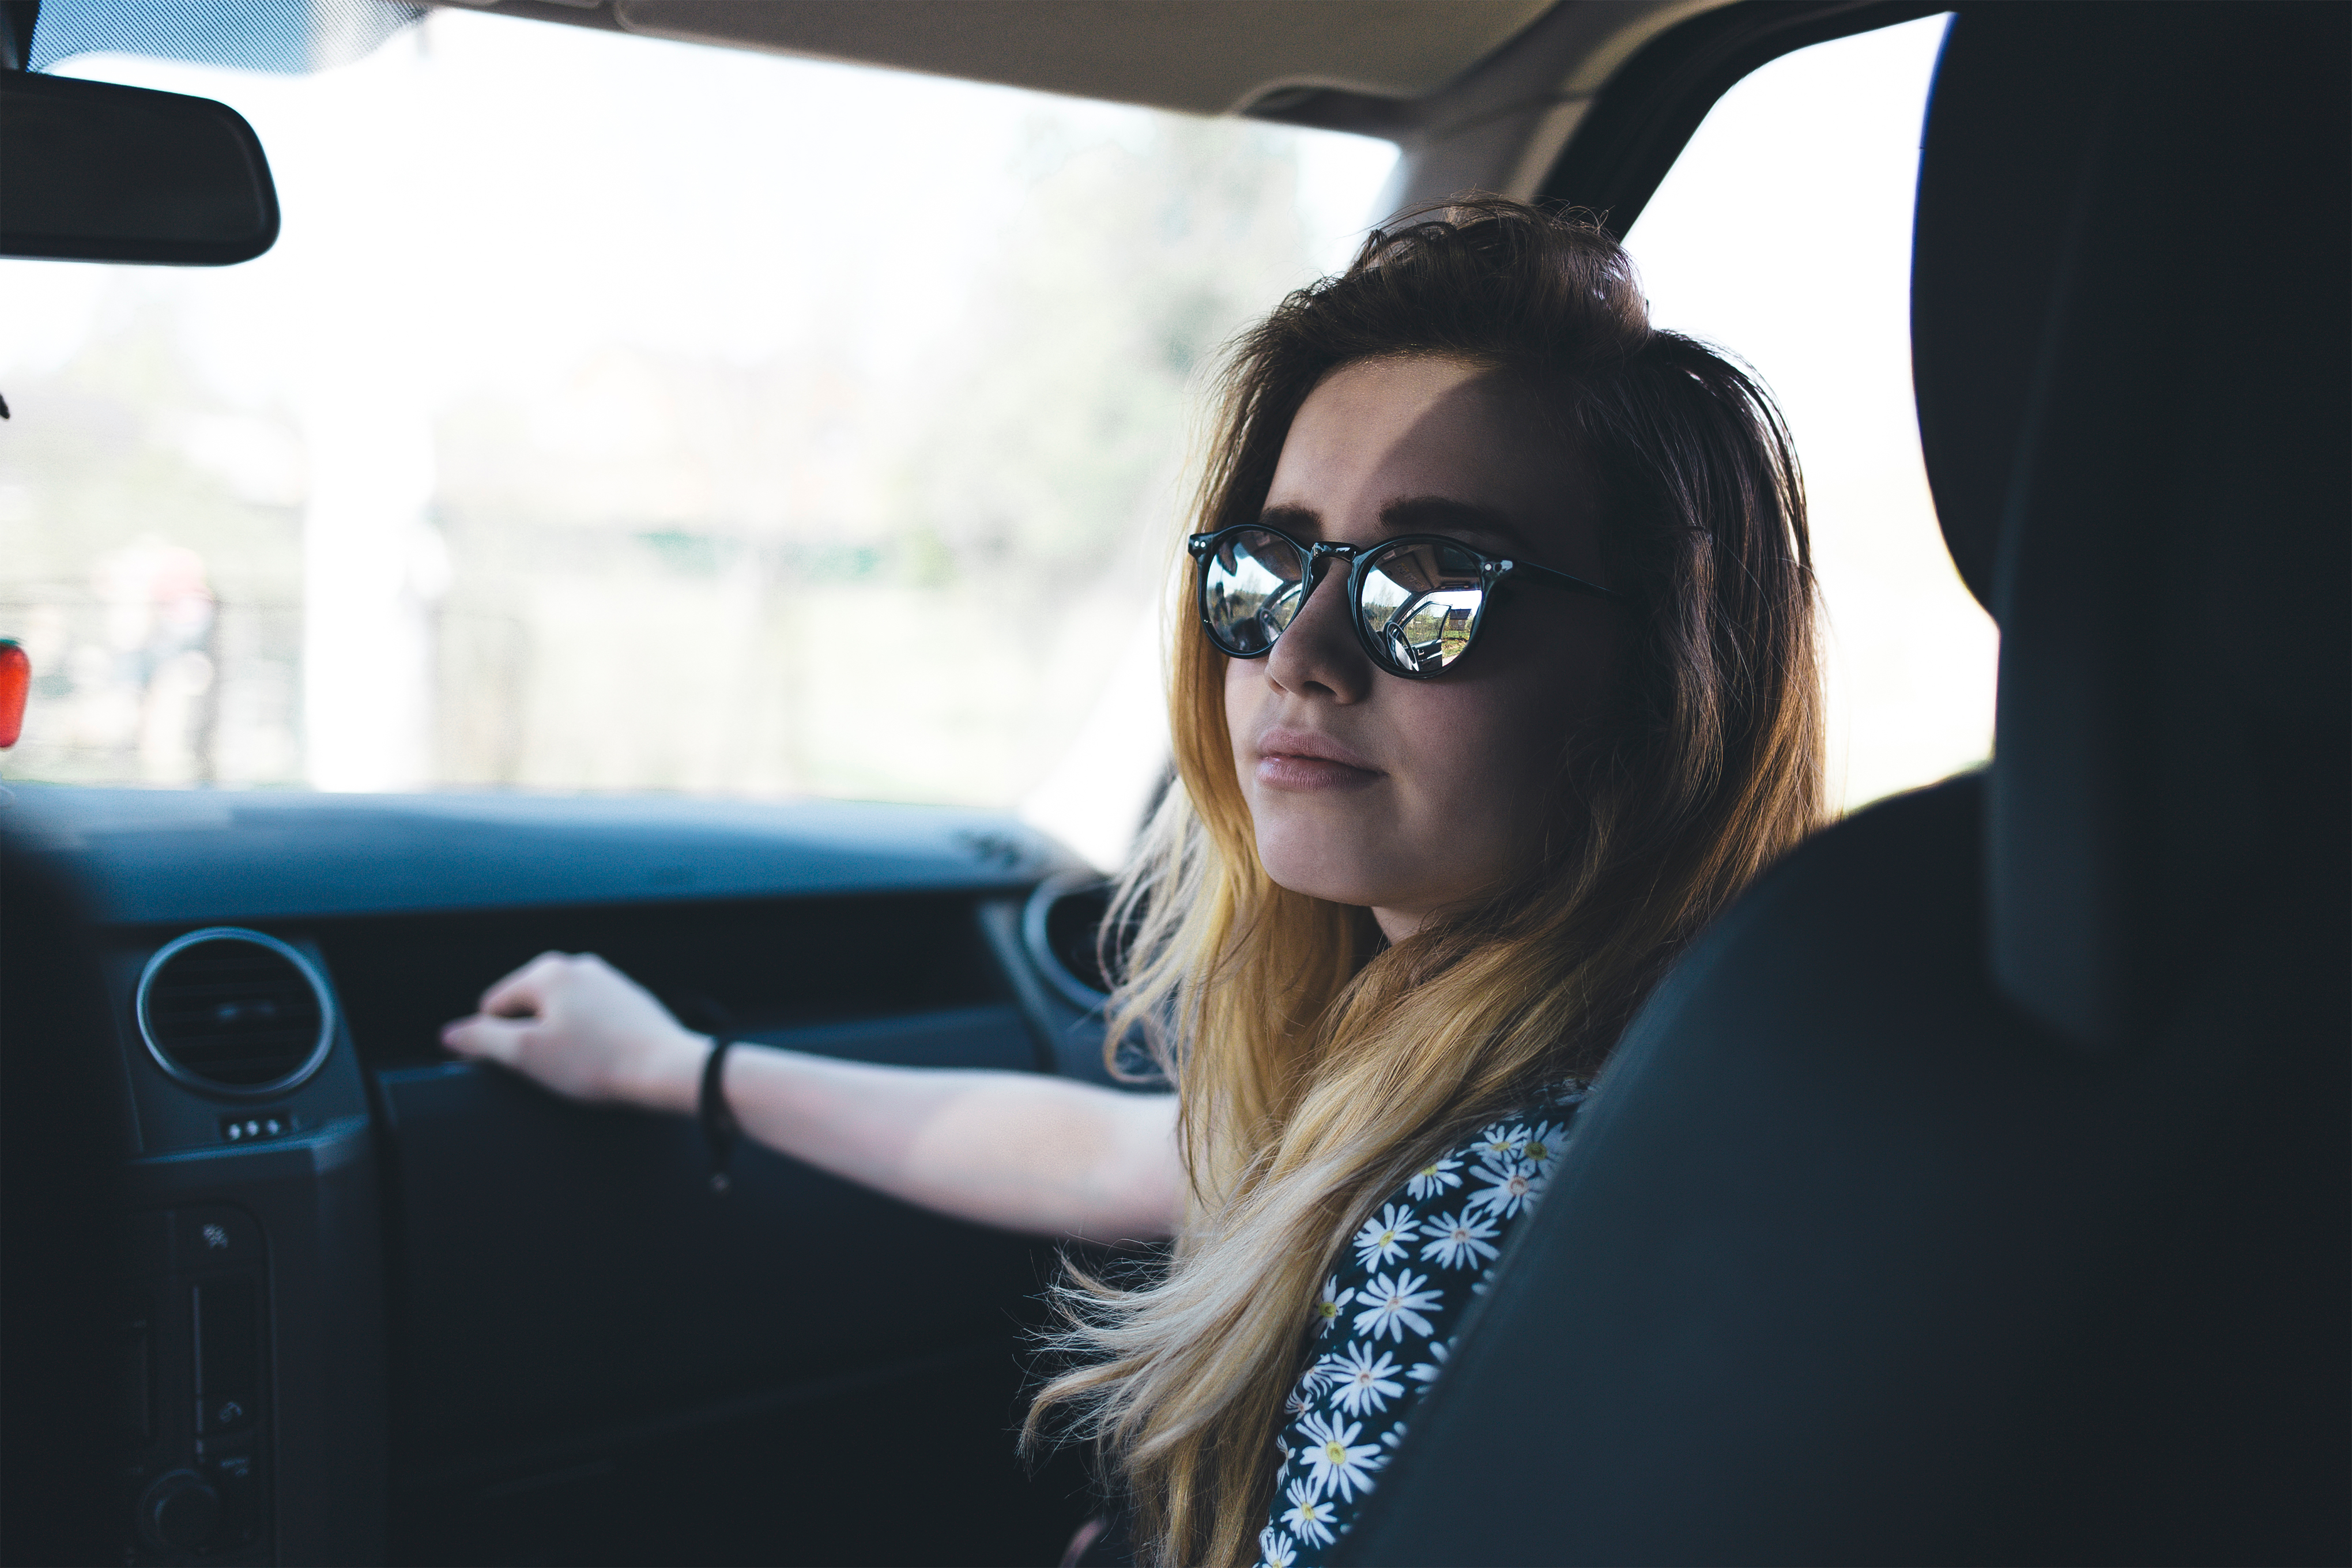
girl, woman, female, portrait, model, roadtrip, blue, clothing, lady, blonde, cool, sunglasses, eye, glasses, eyewear, beauty, costume, photo shoot, vision care